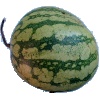
Label: watermelon